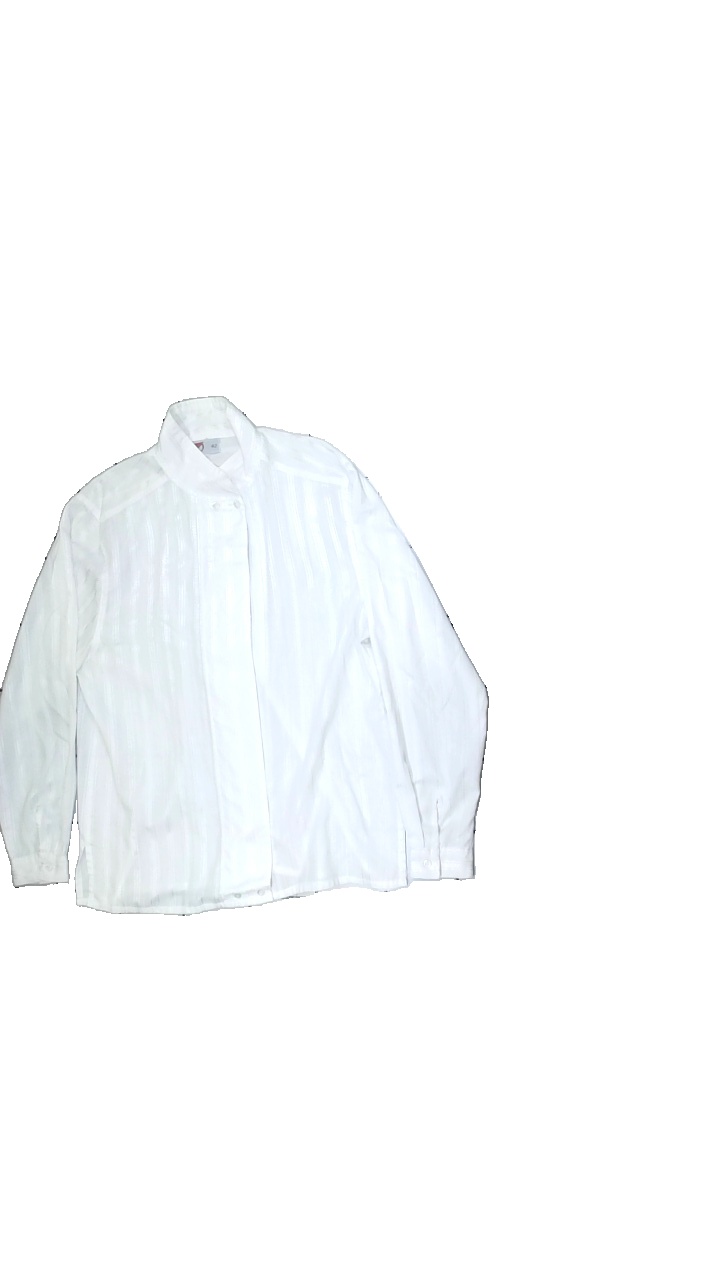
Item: Shirt (Ladies)
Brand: D
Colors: White
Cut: Regular
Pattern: Other
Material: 64%polyester 36%cotton
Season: Spring
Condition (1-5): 3
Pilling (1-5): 3
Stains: Minor
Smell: Minor
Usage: Export
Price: <50